List of cities in Iowa

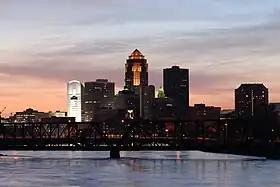
Des Moines, capital of Iowa

Iowa is a state located in the Midwestern United States. As of 2010, there are 943 incorporated cities in the U.S. state of Iowa. According to the 2020 United States Census, Iowa has 3,190,369 inhabitants and of land.